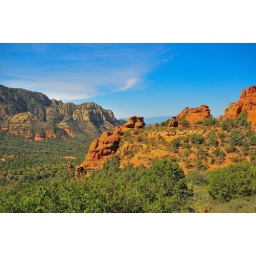
Another view of Bear Wallow Canyon from Schnebley Hill stagecoach road in the red peaks above Sedona, Ariz.